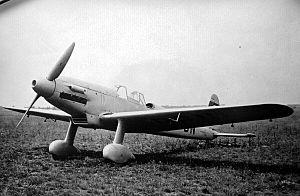
L'Arado Ar 80 est un avion de chasse expérimental allemand de l'Entre-deux-guerres.